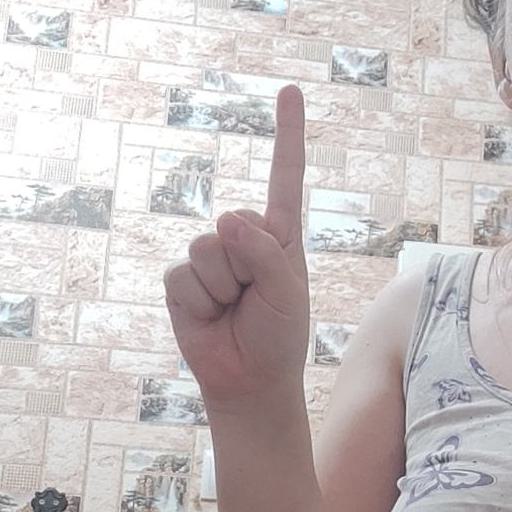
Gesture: one